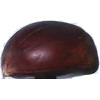
Label: Chestnut 1